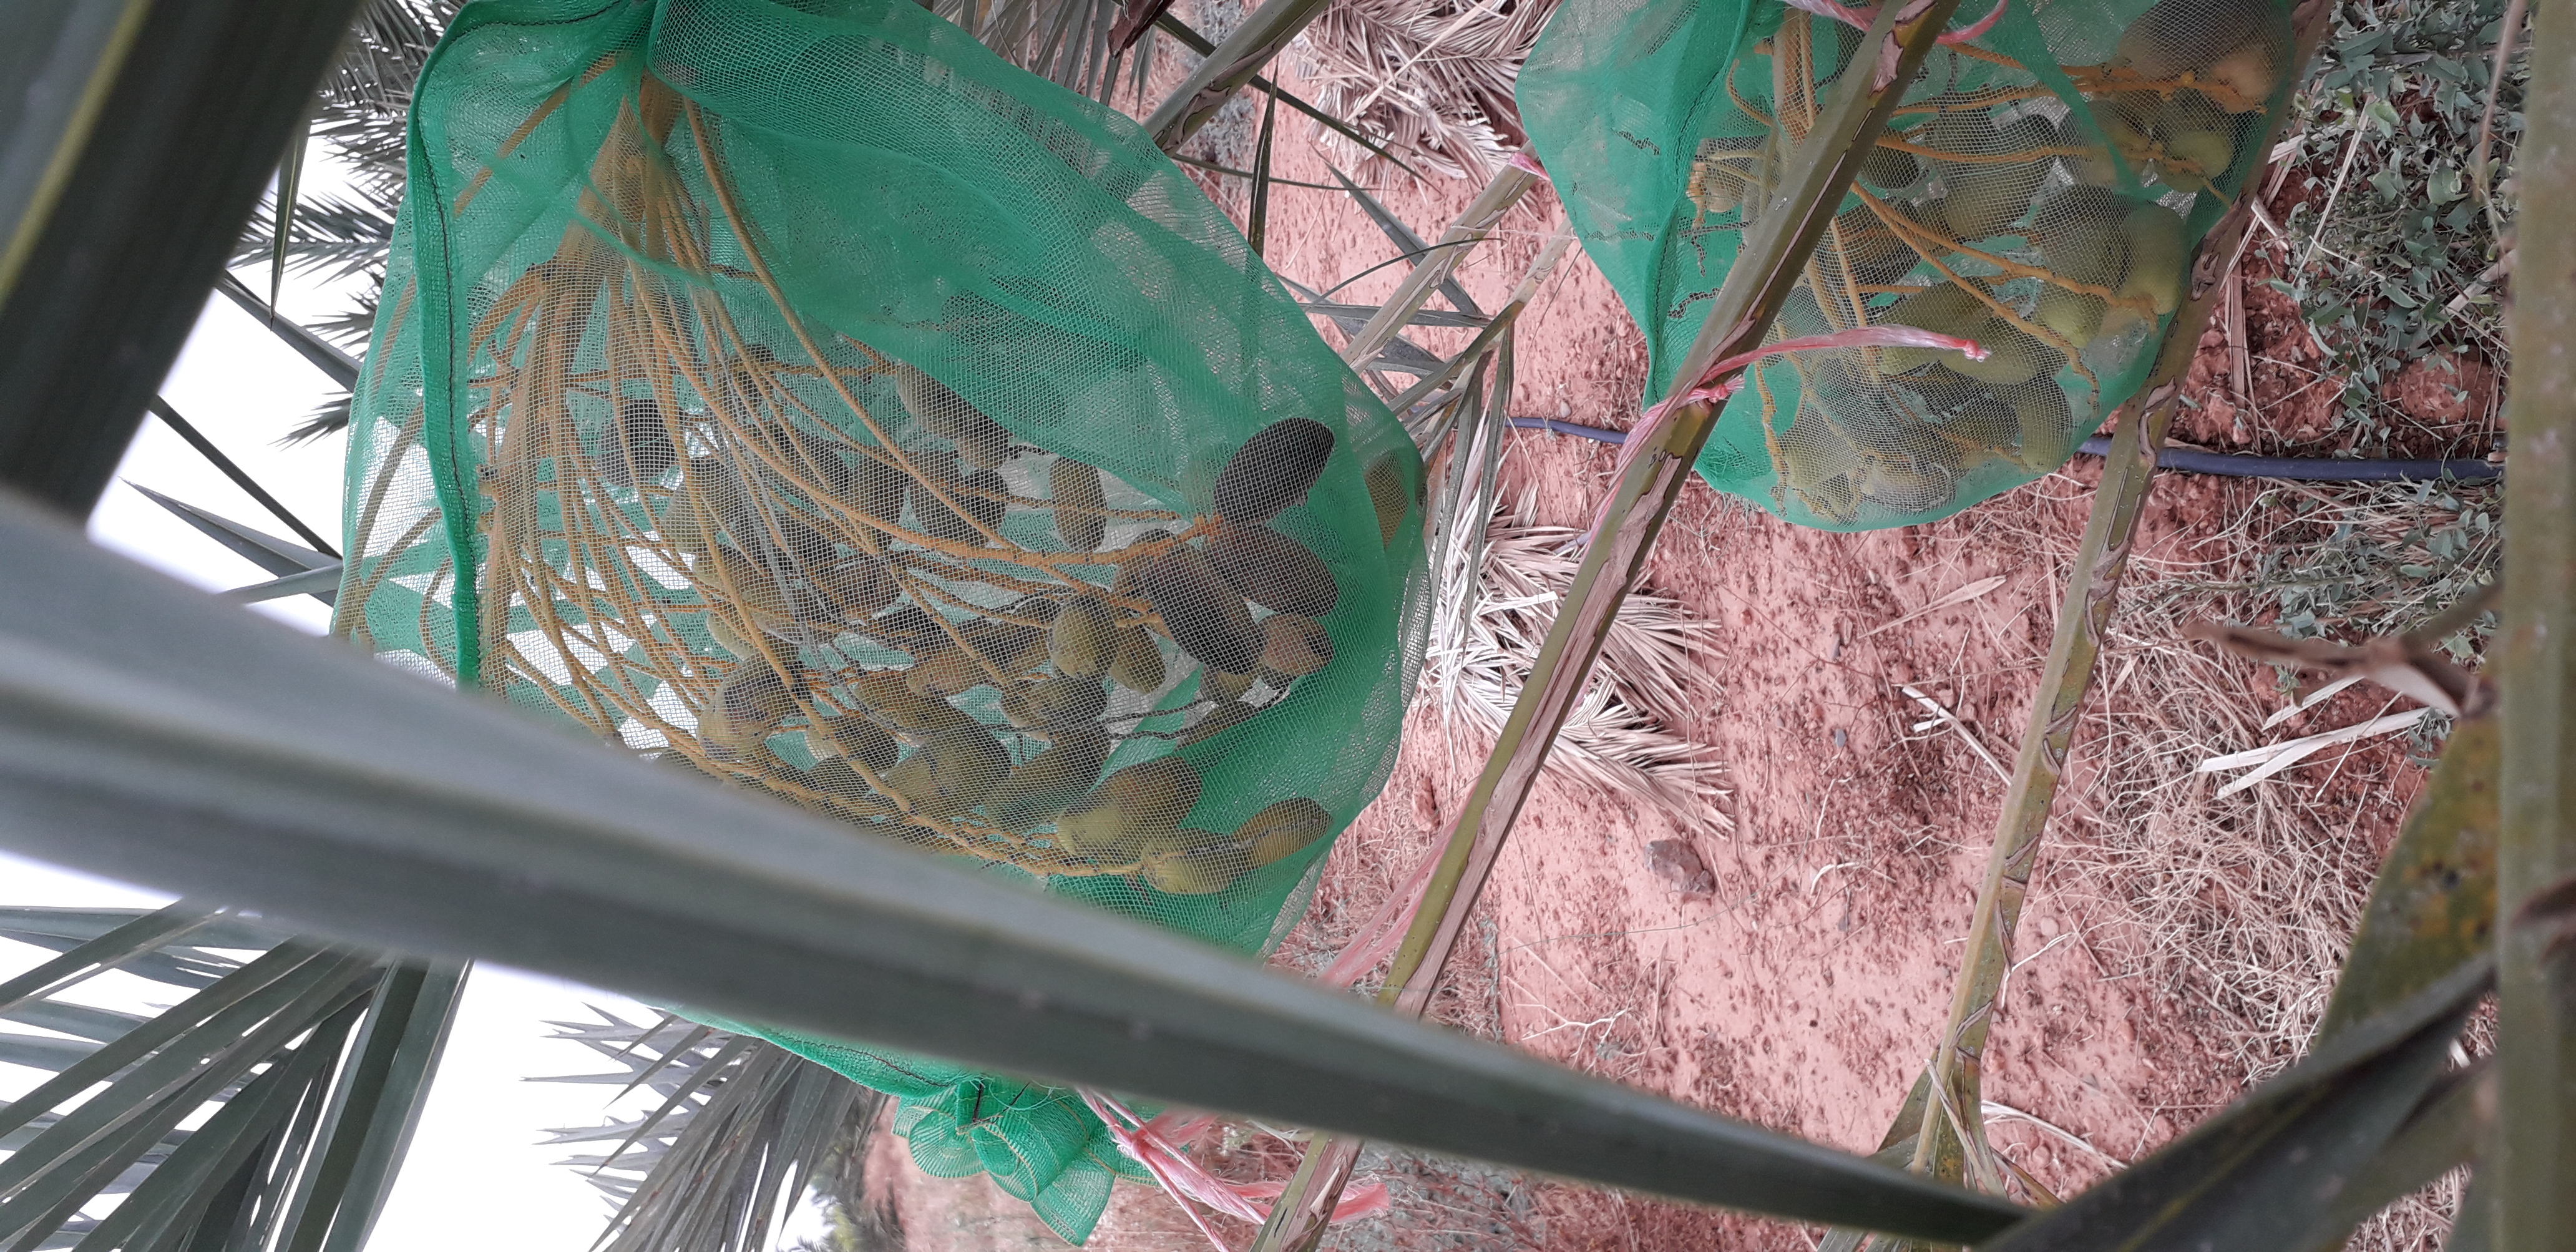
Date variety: Boumajhoul